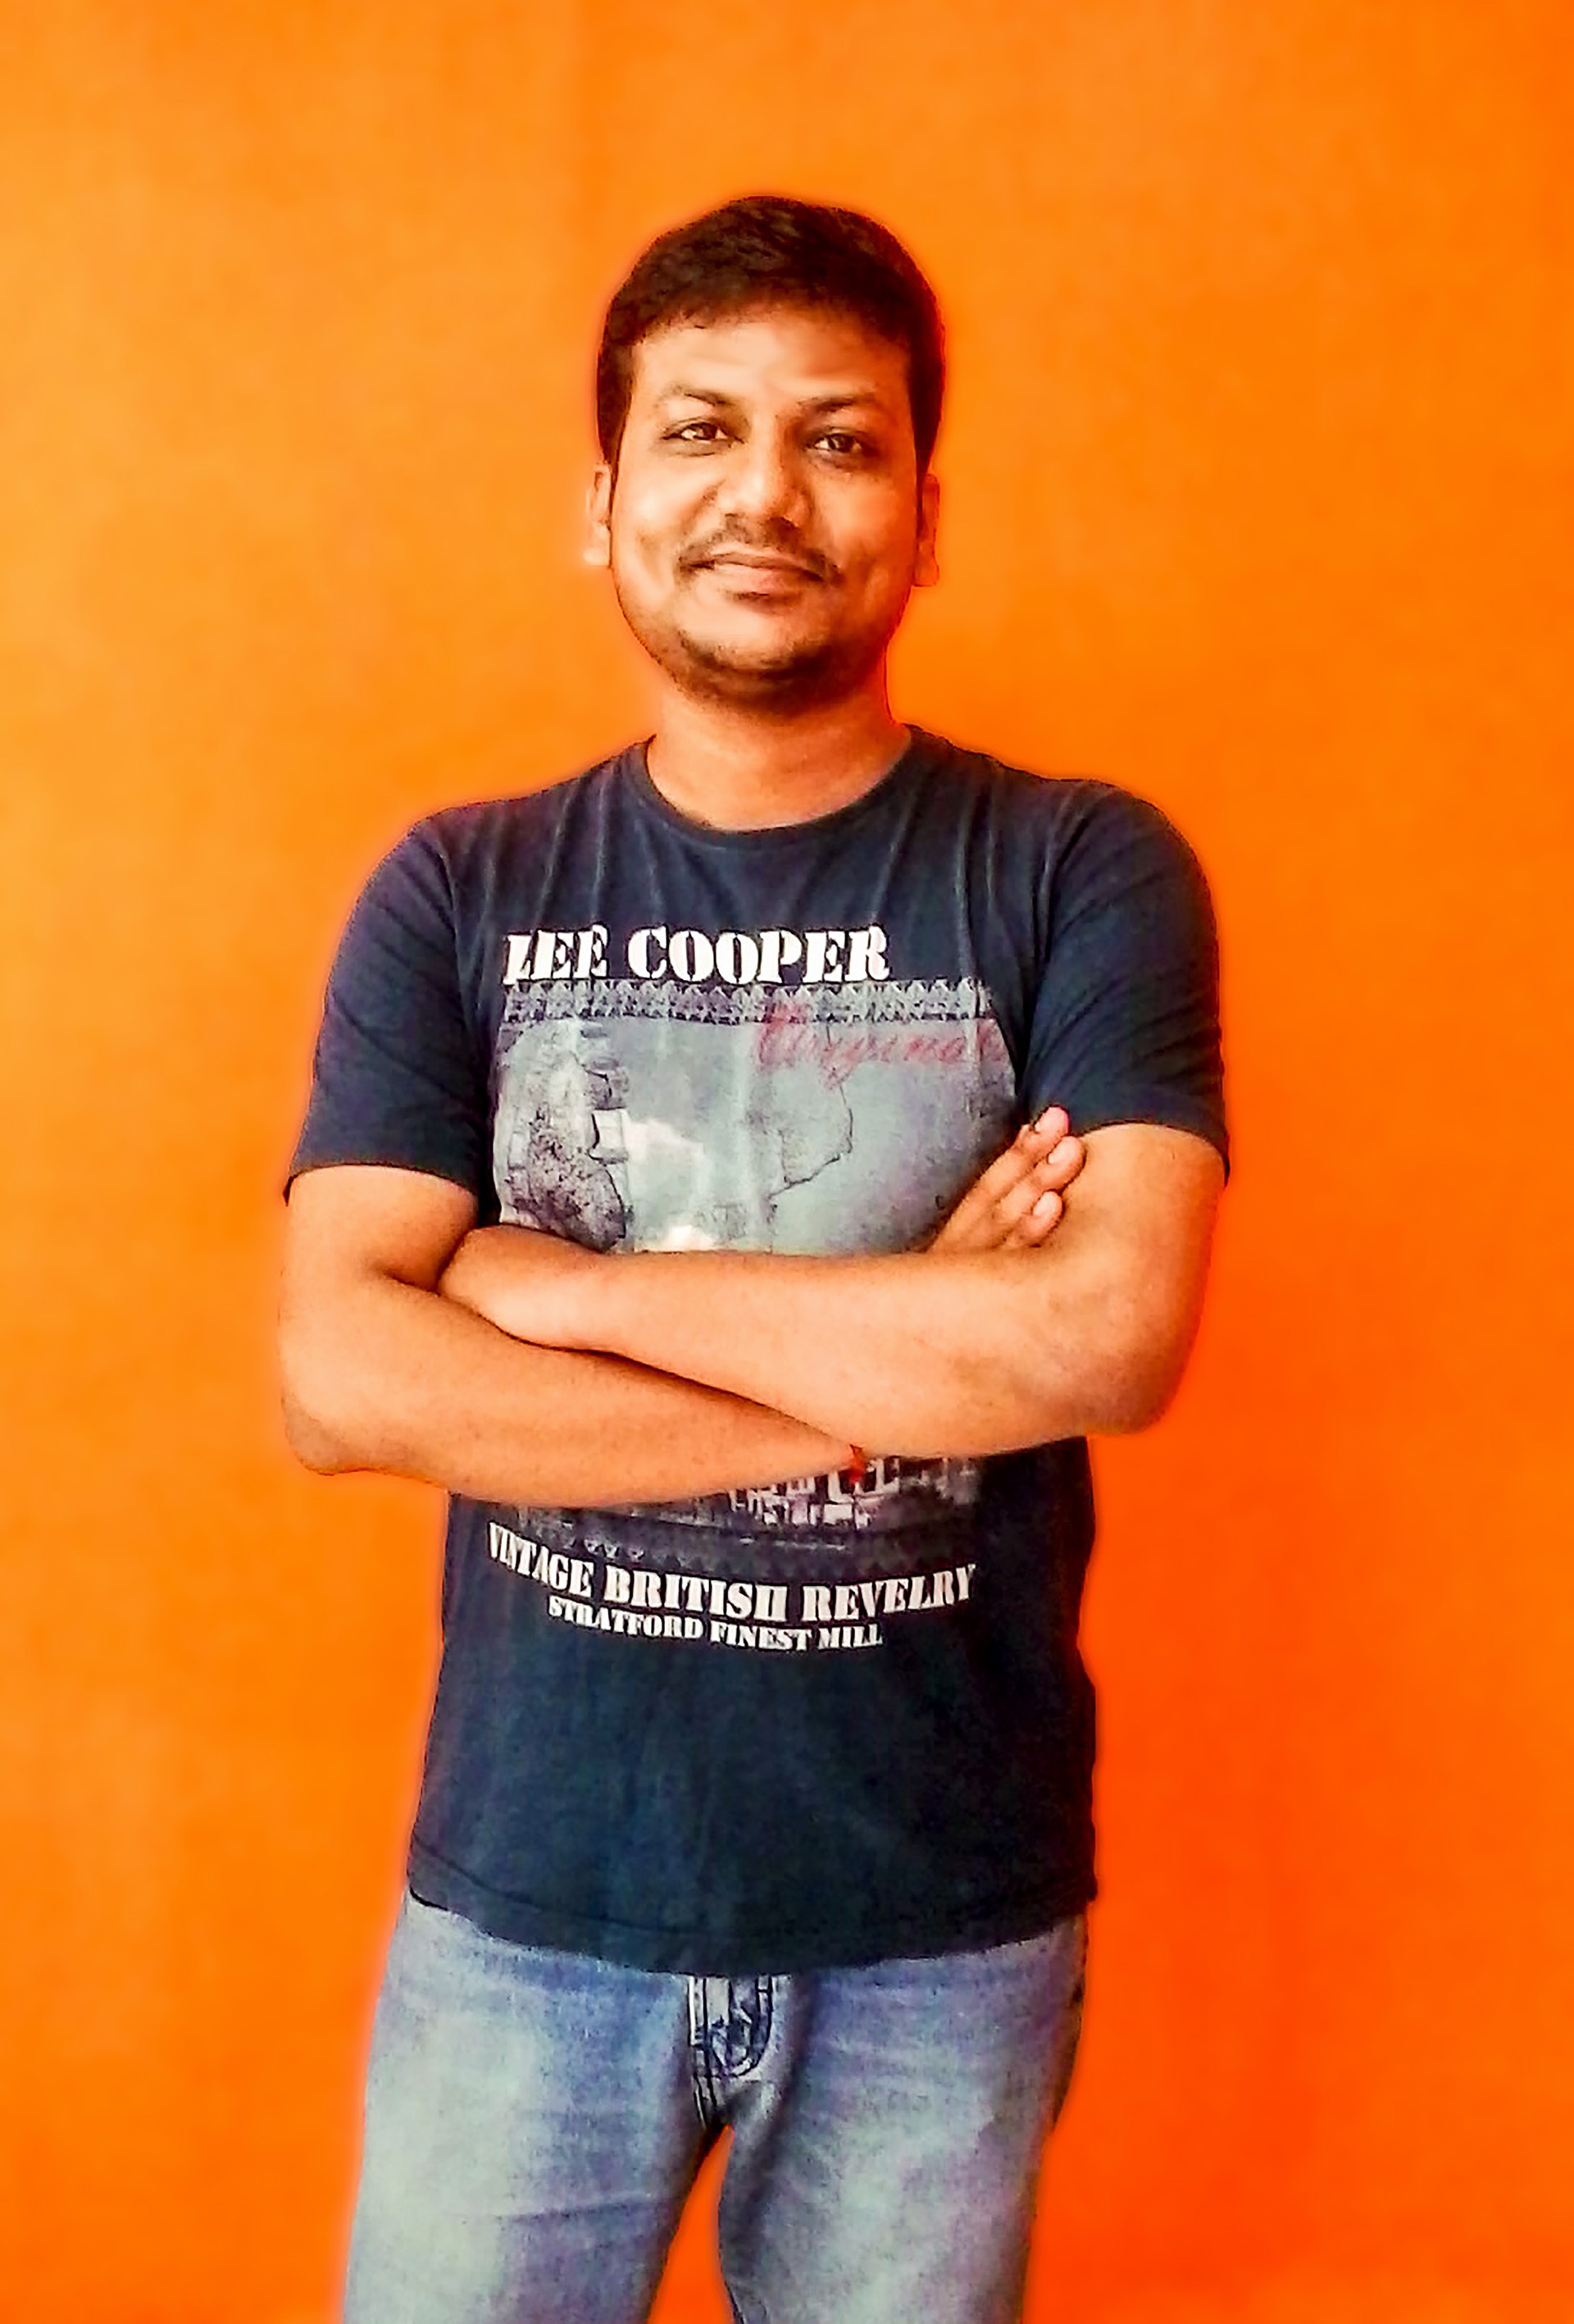
work, hand, man, person, male, arm, smile, muscle, happy, job, adult, facial hair